Architecture of Aylesbury

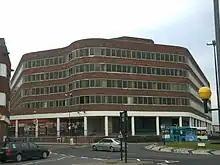
Hampden House

Hampden House at the junction between the High Street and Vale Park Way is one of the town's most interesting modern buildings. It is in a style seldom seen elsewhere. Conceived as an office block for an international company, its curved facades hint at a revival of the Streamline Moderne: this is further enhanced by the upper floors themselves appearing as bands of brickwork and glass. The large store on the ground floor is recessed into a faux arcade of a lighter stonework than the upper floors, providing a mixture of light and shade in an almost Baroque effect of chiaroscuro to the more solid floors above.